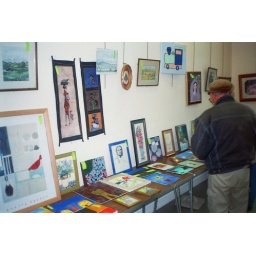
That blue, brown and orange piece hanging from the wall, its mine !! Bought for me by JK.